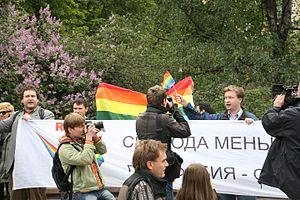
Les personnes lesbiennes, gays, bisexuelles et transgenres en Russie peuvent faire face à des difficultés légales que ne connaissent pas les résidents non-LGBT, bien que quelques évolutions aient eu lieu au cours des deux dernières décennies. En 2008, la Russie ne comptait plus de loi dirigée contre les personnes LGBT mais bien que l'homosexualité masculine ait été décriminalisée en 1993, les autorités n'ont pas mis en place de législation contre les discriminations ou les persécutions fondées sur l'orientation sexuelle ou l'identité de genre. La situation tendrait même à s'inverser puisqu'en 2013, un texte de loi interdisant « l'information auprès des mineurs au sujet des relations sexuelles non traditionnelles » est voté.
La notion des droits de l'homme en Russie commence à pénétrer dans le pays à la fin du XXᵉ siècle, lorsqu'ils sont accordés par le chapitre 2 de la Constitution de la Fédération russe, adoptée en 1993. Jusqu'à nos jours, les droits de l'homme font l'objet dans ce pays de luttes pour leur application, ainsi que de restrictions diverses.